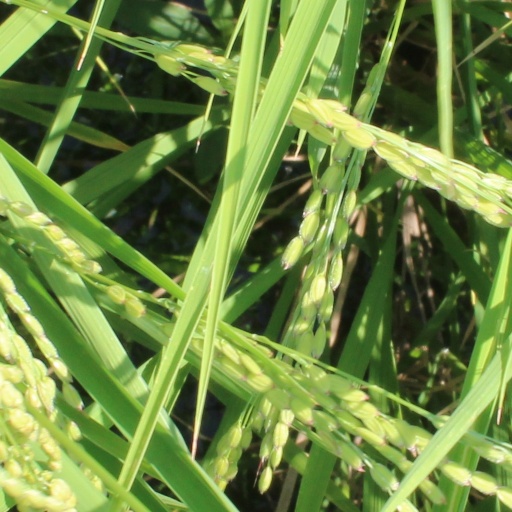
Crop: rice